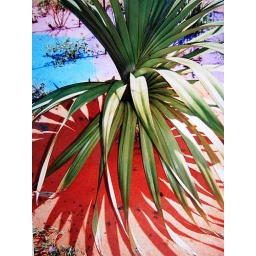
I didn't add all of the wild colors, the sand around the plant was actuality a rainbow of different colors.........copy of a print